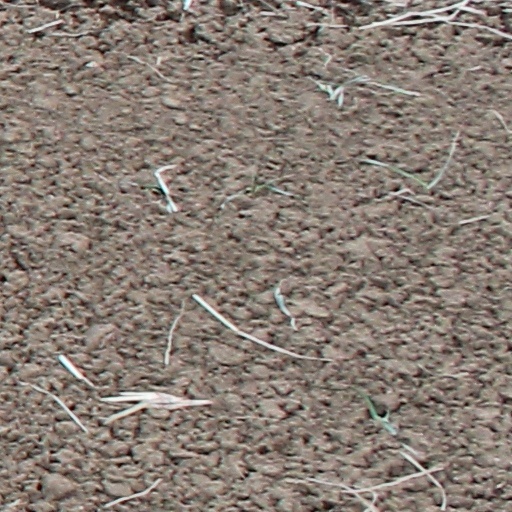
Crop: wheat